Short SB.4 Sherpa

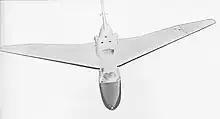
Short SB.4 Sherpa

In particular, one of the company's aeronautical engineers, David Keith-Lucas, was keen to eliminate the parasitic drag normally incurred by the presence of a conventional tail and fuselage, and thus was a keen proponent of the tailless approach. He also observed that directional stability was a critical issue without the application of traditional fins and rudders; it was identified that the outermost parts of the wing could be rotated and repositioned to function as elevons for stability and control purposes. New wing designs that presented a low aspect ratio, such as the delta wing, had been observed to reduce the onset of these issues; Keith-Lucas and Hill, jointly developed what became known as the aero-isoclinic wing.